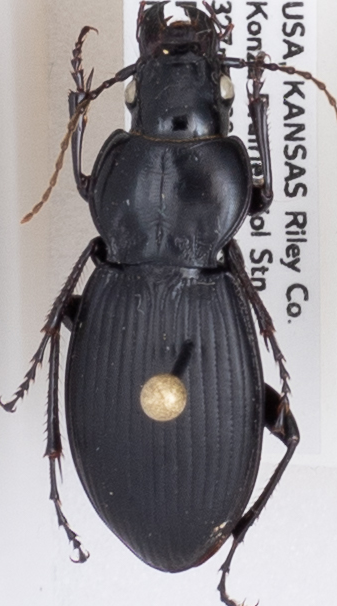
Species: Cyclotrachelus sodalis colossus
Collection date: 2020-07-01
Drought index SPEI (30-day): -0.674
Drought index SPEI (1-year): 0.786
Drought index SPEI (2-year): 1.85